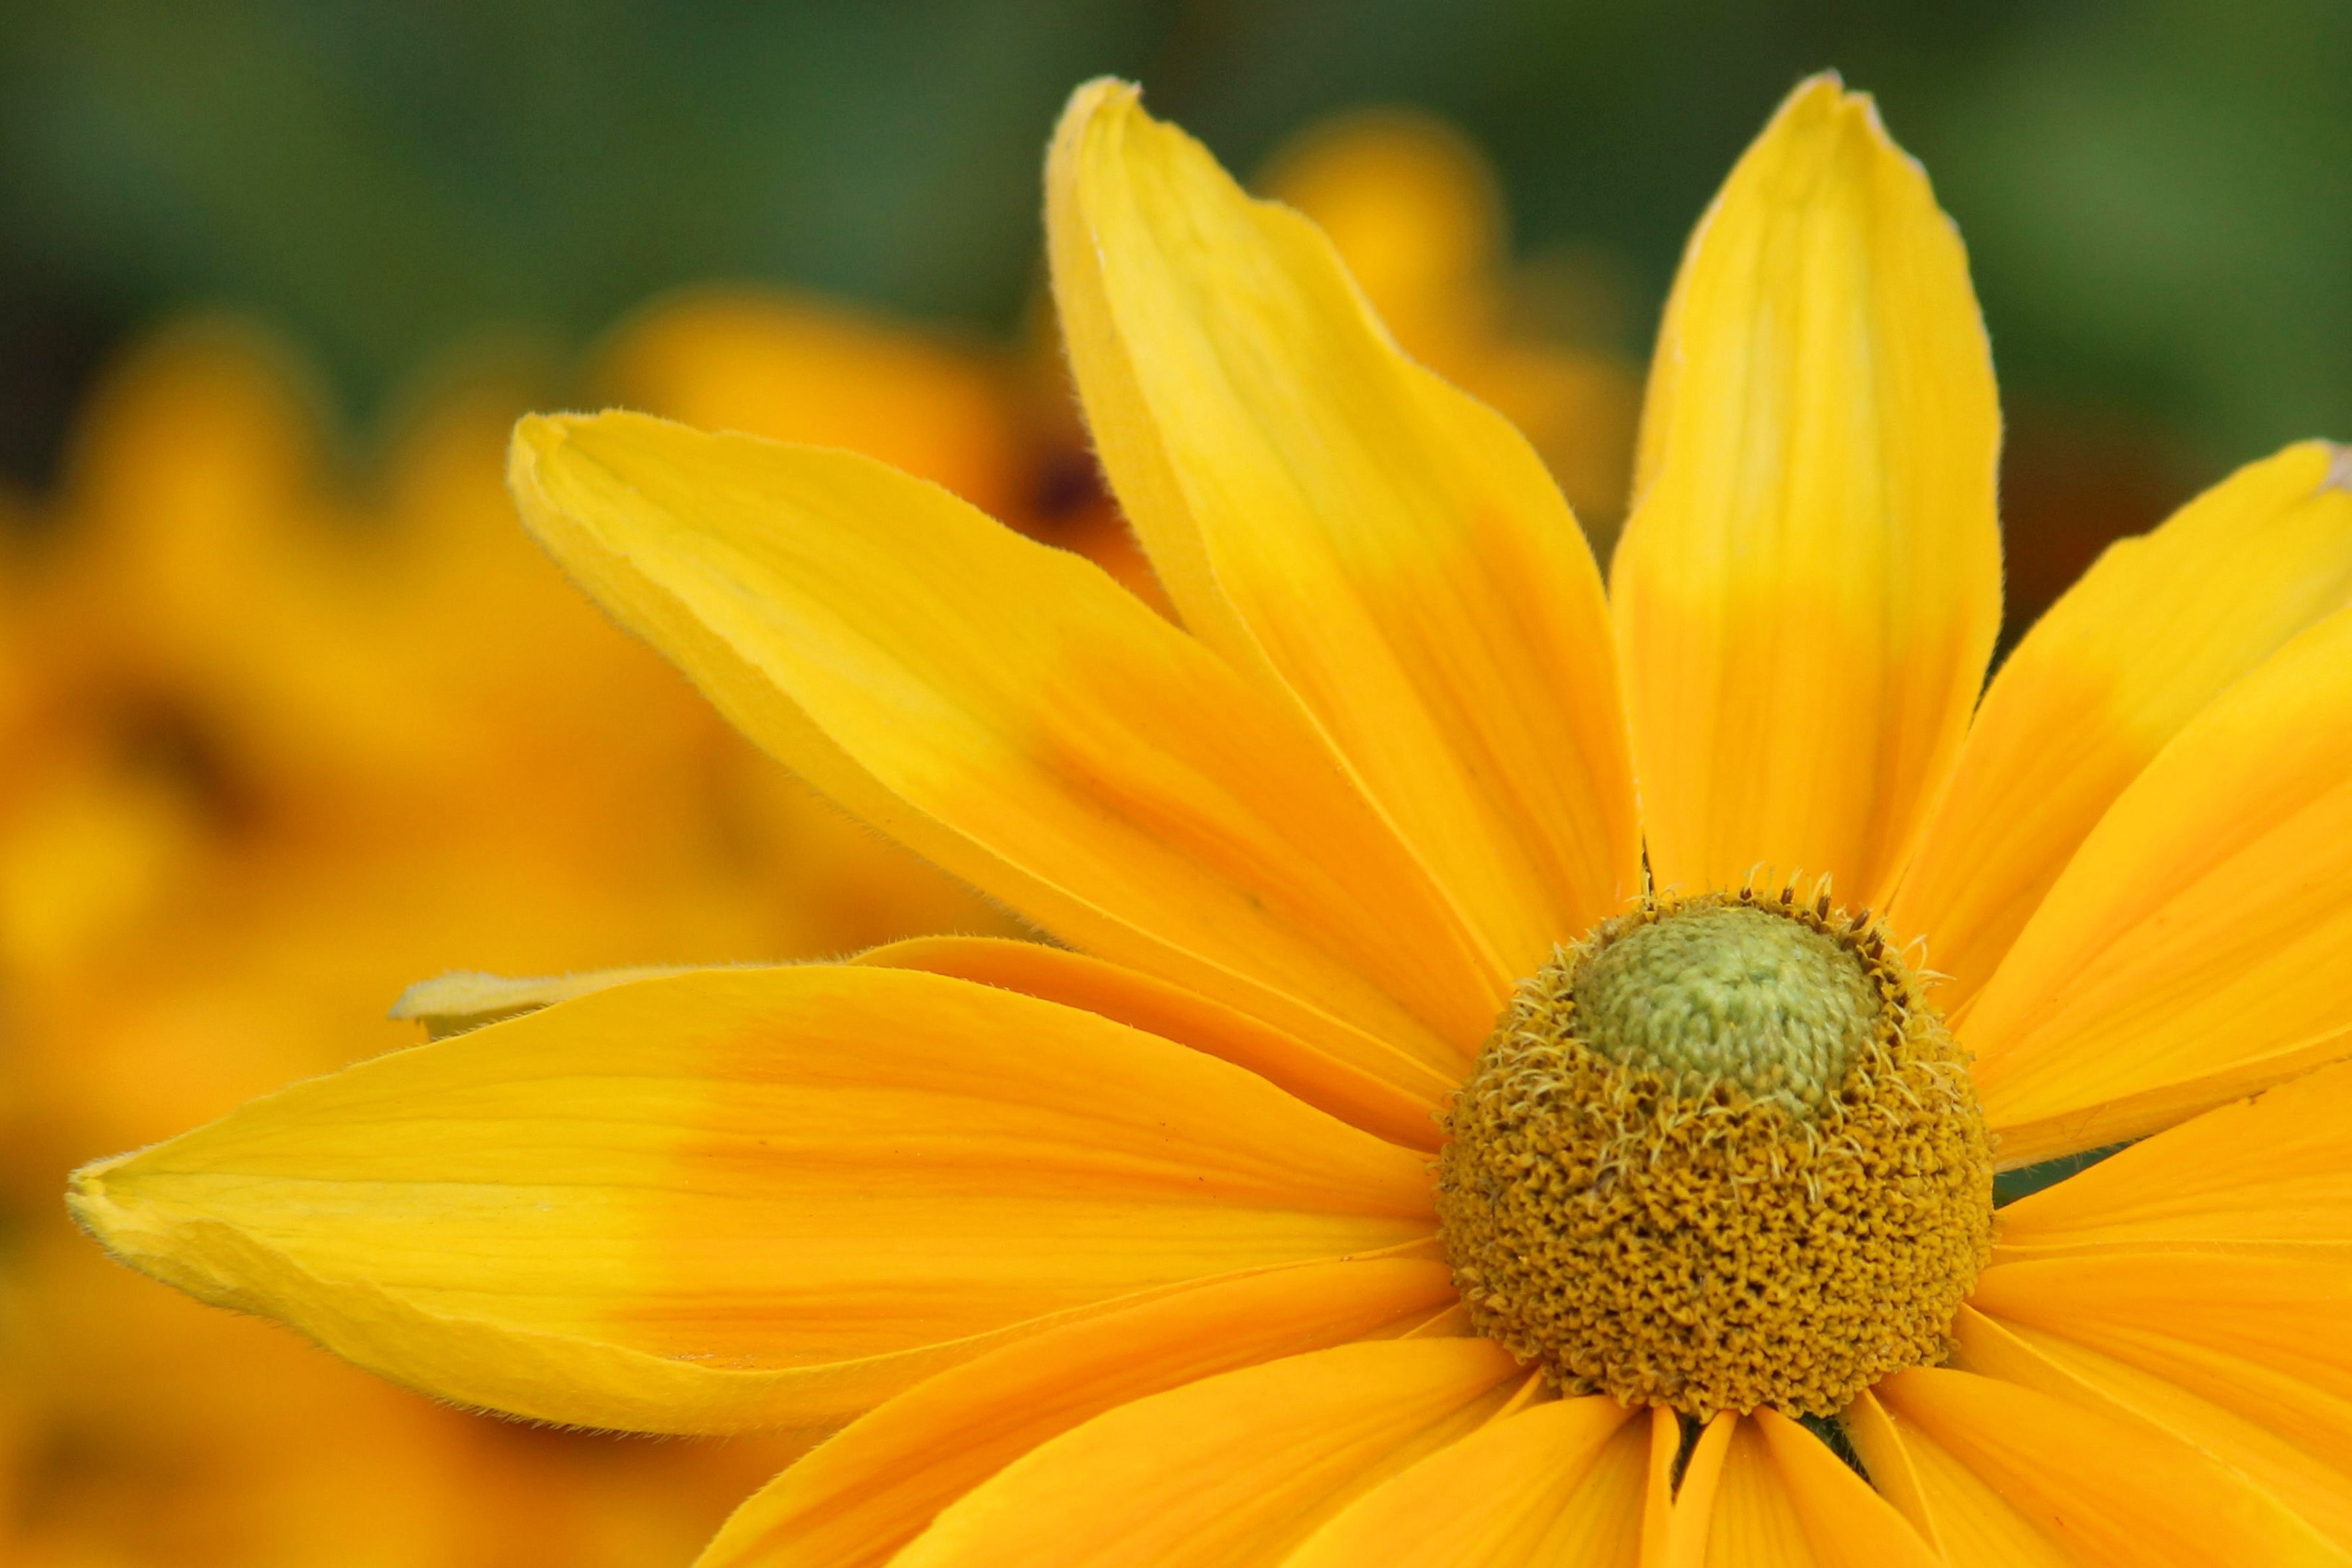
blossom, plant, sunlight, flower, petal, bloom, yellow, garden, flora, wildflower, close up, sun hat, macro photography, flowering plant, daisy family, plant stem, land plant